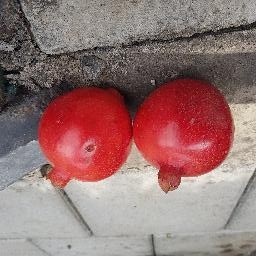
Fruit: Pomegranate
Quality: Good